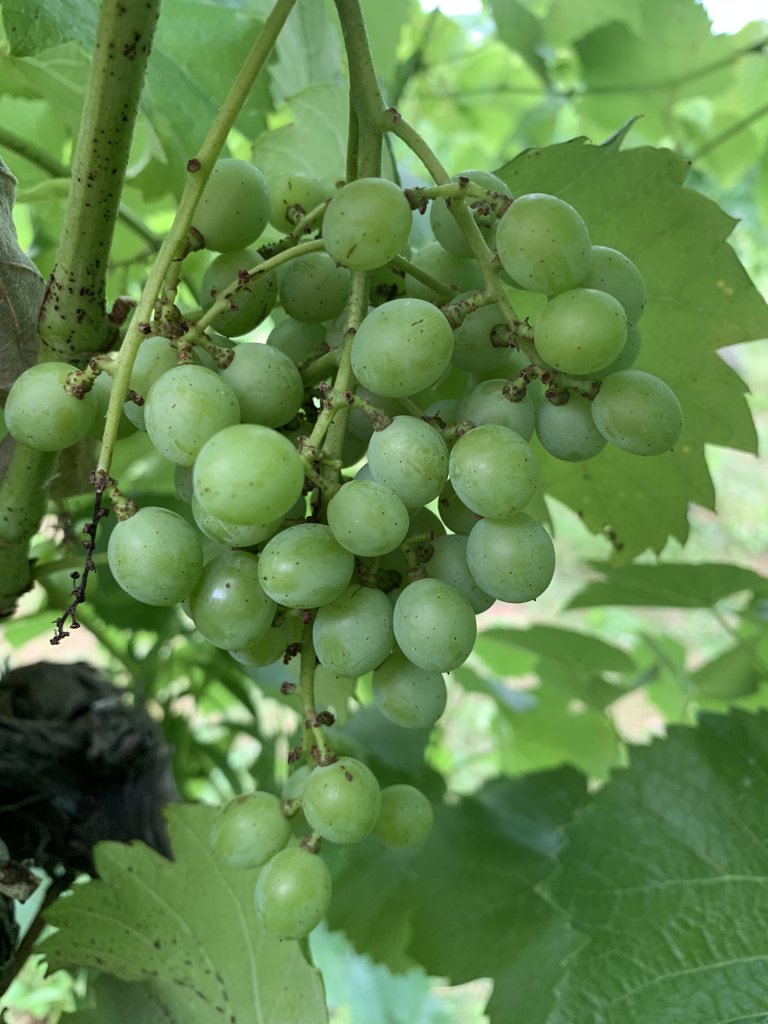
Berries visible: 51
Grape clusters: 1